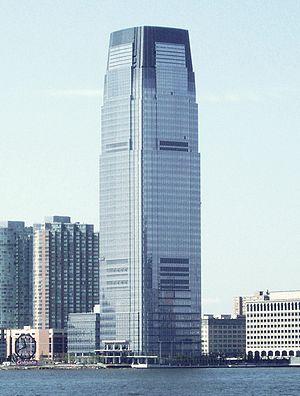
Goldman Sachs, également connue sous les noms GS, Goldman et The Firm est une banque d'investissement créée en 1869 dont le siège social mondial est situé au 200 West Street dans le Financial District de Manhattan, à New York. Goldman Sachs dispose de bureaux dans les plus importantes places financières dont New York, Londres, Tokyo et Paris.